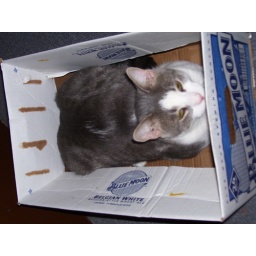
It's a cat in a box